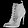
Label: Ankle boot